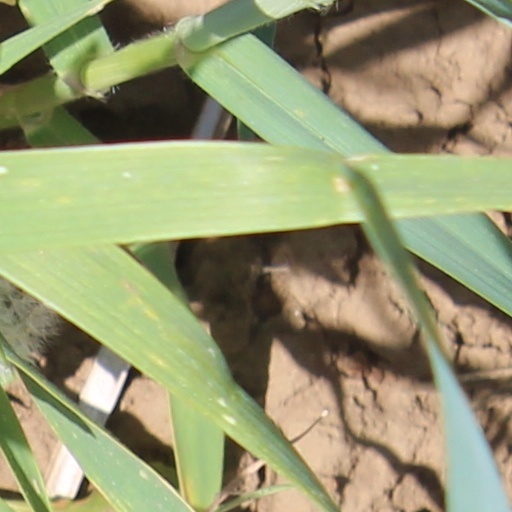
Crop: wheat